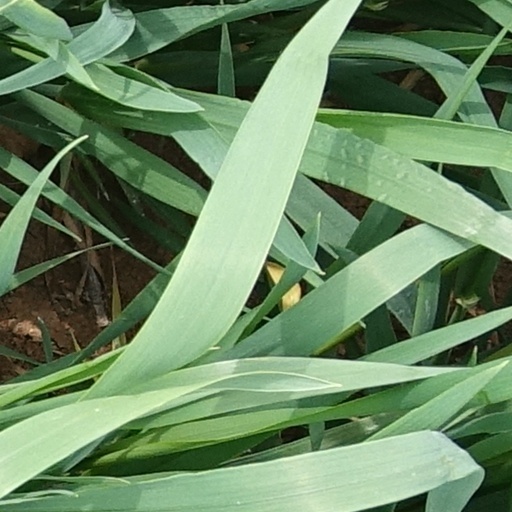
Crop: wheat